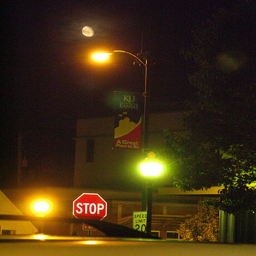
A stop sign and light on the street.
A stop sign that has been illuminated at night.
A stop sign under a street lamp is shining at night.
a stop sign a speed limit sign and some lights
The traffic light shines down on a car.